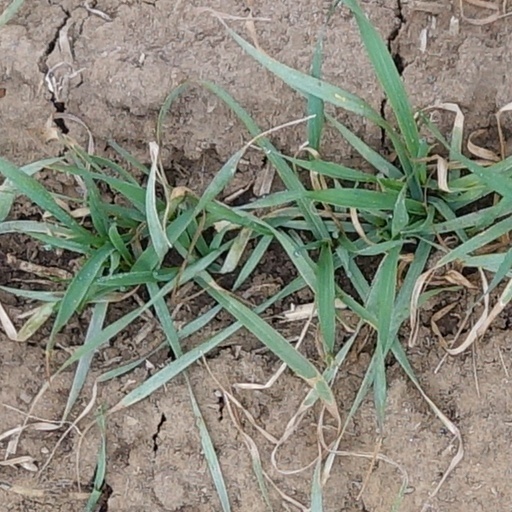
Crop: wheat